Sonnac-sur-l'Hers

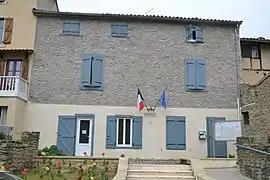
The town hall in Sonnac-sur-l'Hers

Sonnac-sur-l'Hers (literally "Sonnac on the Hers") is a commune in the Aude department in southern France.